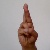
The image shows a hand gesture representing the letter 'R' in Indian Sign Language.